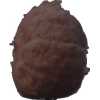
Label: orange_peeled